French destroyer Protet

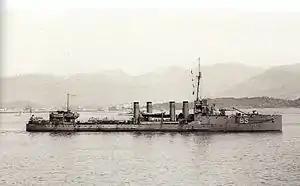
Sister ship in harbor

The "Bisson" class were enlarged versions of the preceding built to a more standardized design. The ships had a length between perpendiculars of , a beam of , and a draft of . Designed to displace , they displaced at normal load. Their crew numbered 80–83 men.